Nele Alder-Baerens

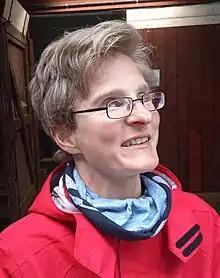
Alder-Baerens in 2019

Nele Alder-Baerens (born 1 April 1978) is a German distance runner and marathon runner. She is regarded as one of the best long-distance runners from Germany to have represented the nation at the Deaflympics. She has represented Germany at the Deaflympics in 1997, 2001, 2005, 2017 and 2022 and has won five medals in her career, including two gold medals. She is also the defending champion in the women's marathon at the Deaflympics. Alder-Baerens also currently holds few deaf world records in the women's Athletics.